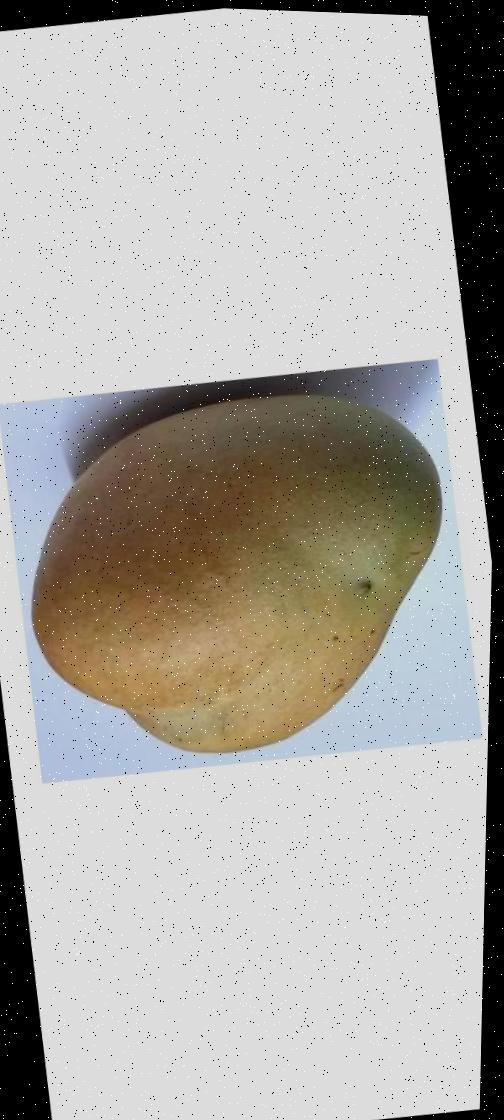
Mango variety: Bari-11